Rosneft

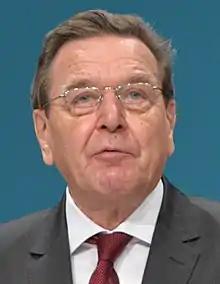
Gerhard Schröder: former German chancellor; he was also chairman of Rosneft until 2022 which brought some controversy in western countries as a result

Rosneft's daily average crude oil production in 2010 increased by 6.4%, to . Total crude oil output reached of oil and gas condensate. Rosneft is also among the largest natural gas producers in Russia, with a total gas production of in 2010. Rosneft is engaged in exploration and production across all key oil and gas regions of Russia: Western Siberia, Southern and Central Russia, Timan-Pechora, Eastern Siberia, the Far East, and the shelf of Russia's Arctic Ocean. As of year-end 2010, Rosneft's total proved oil and gas reserves under PRMS classification was of oil equivalent, among the highest for a publicly traded petroleum company worldwide. Rosneft is also second-to-none in terms of total proved liquid hydrocarbon reserves.